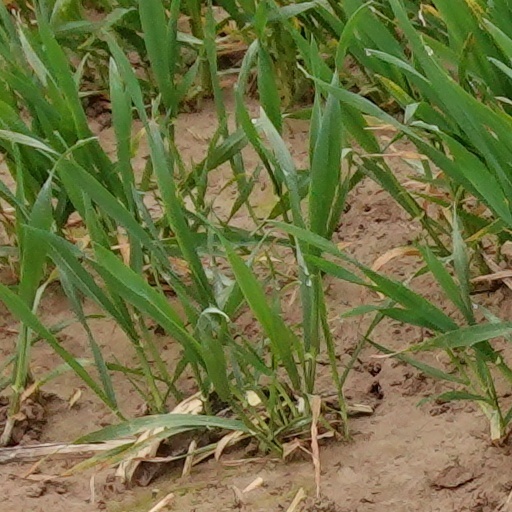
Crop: wheat